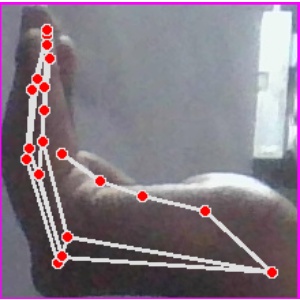
अक्षर: स